Silesian Voivodeship

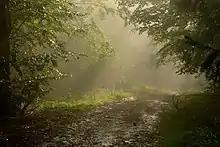
Little Beskids Landscape Park

There are eleven public universities in the voivodeship. The biggest university is the University of Silesia in Katowice, with 43,000 students. The region's capital boasts the Medical University, the Karol Adamiecki University of Economics in Katowice, the University of Music in Katowice, the Physical Education Academy, and the Academy of Fine Arts. Częstochowa is the seat of the Częstochowa University of Technology and Pedagogic University. The Silesian University of Technology in Gliwice is nationally renowned. Bielsko-Biała is home of the Technical-Humanistic Academy. In addition, 17 new private schools have been established in the region.